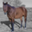
Label: horse